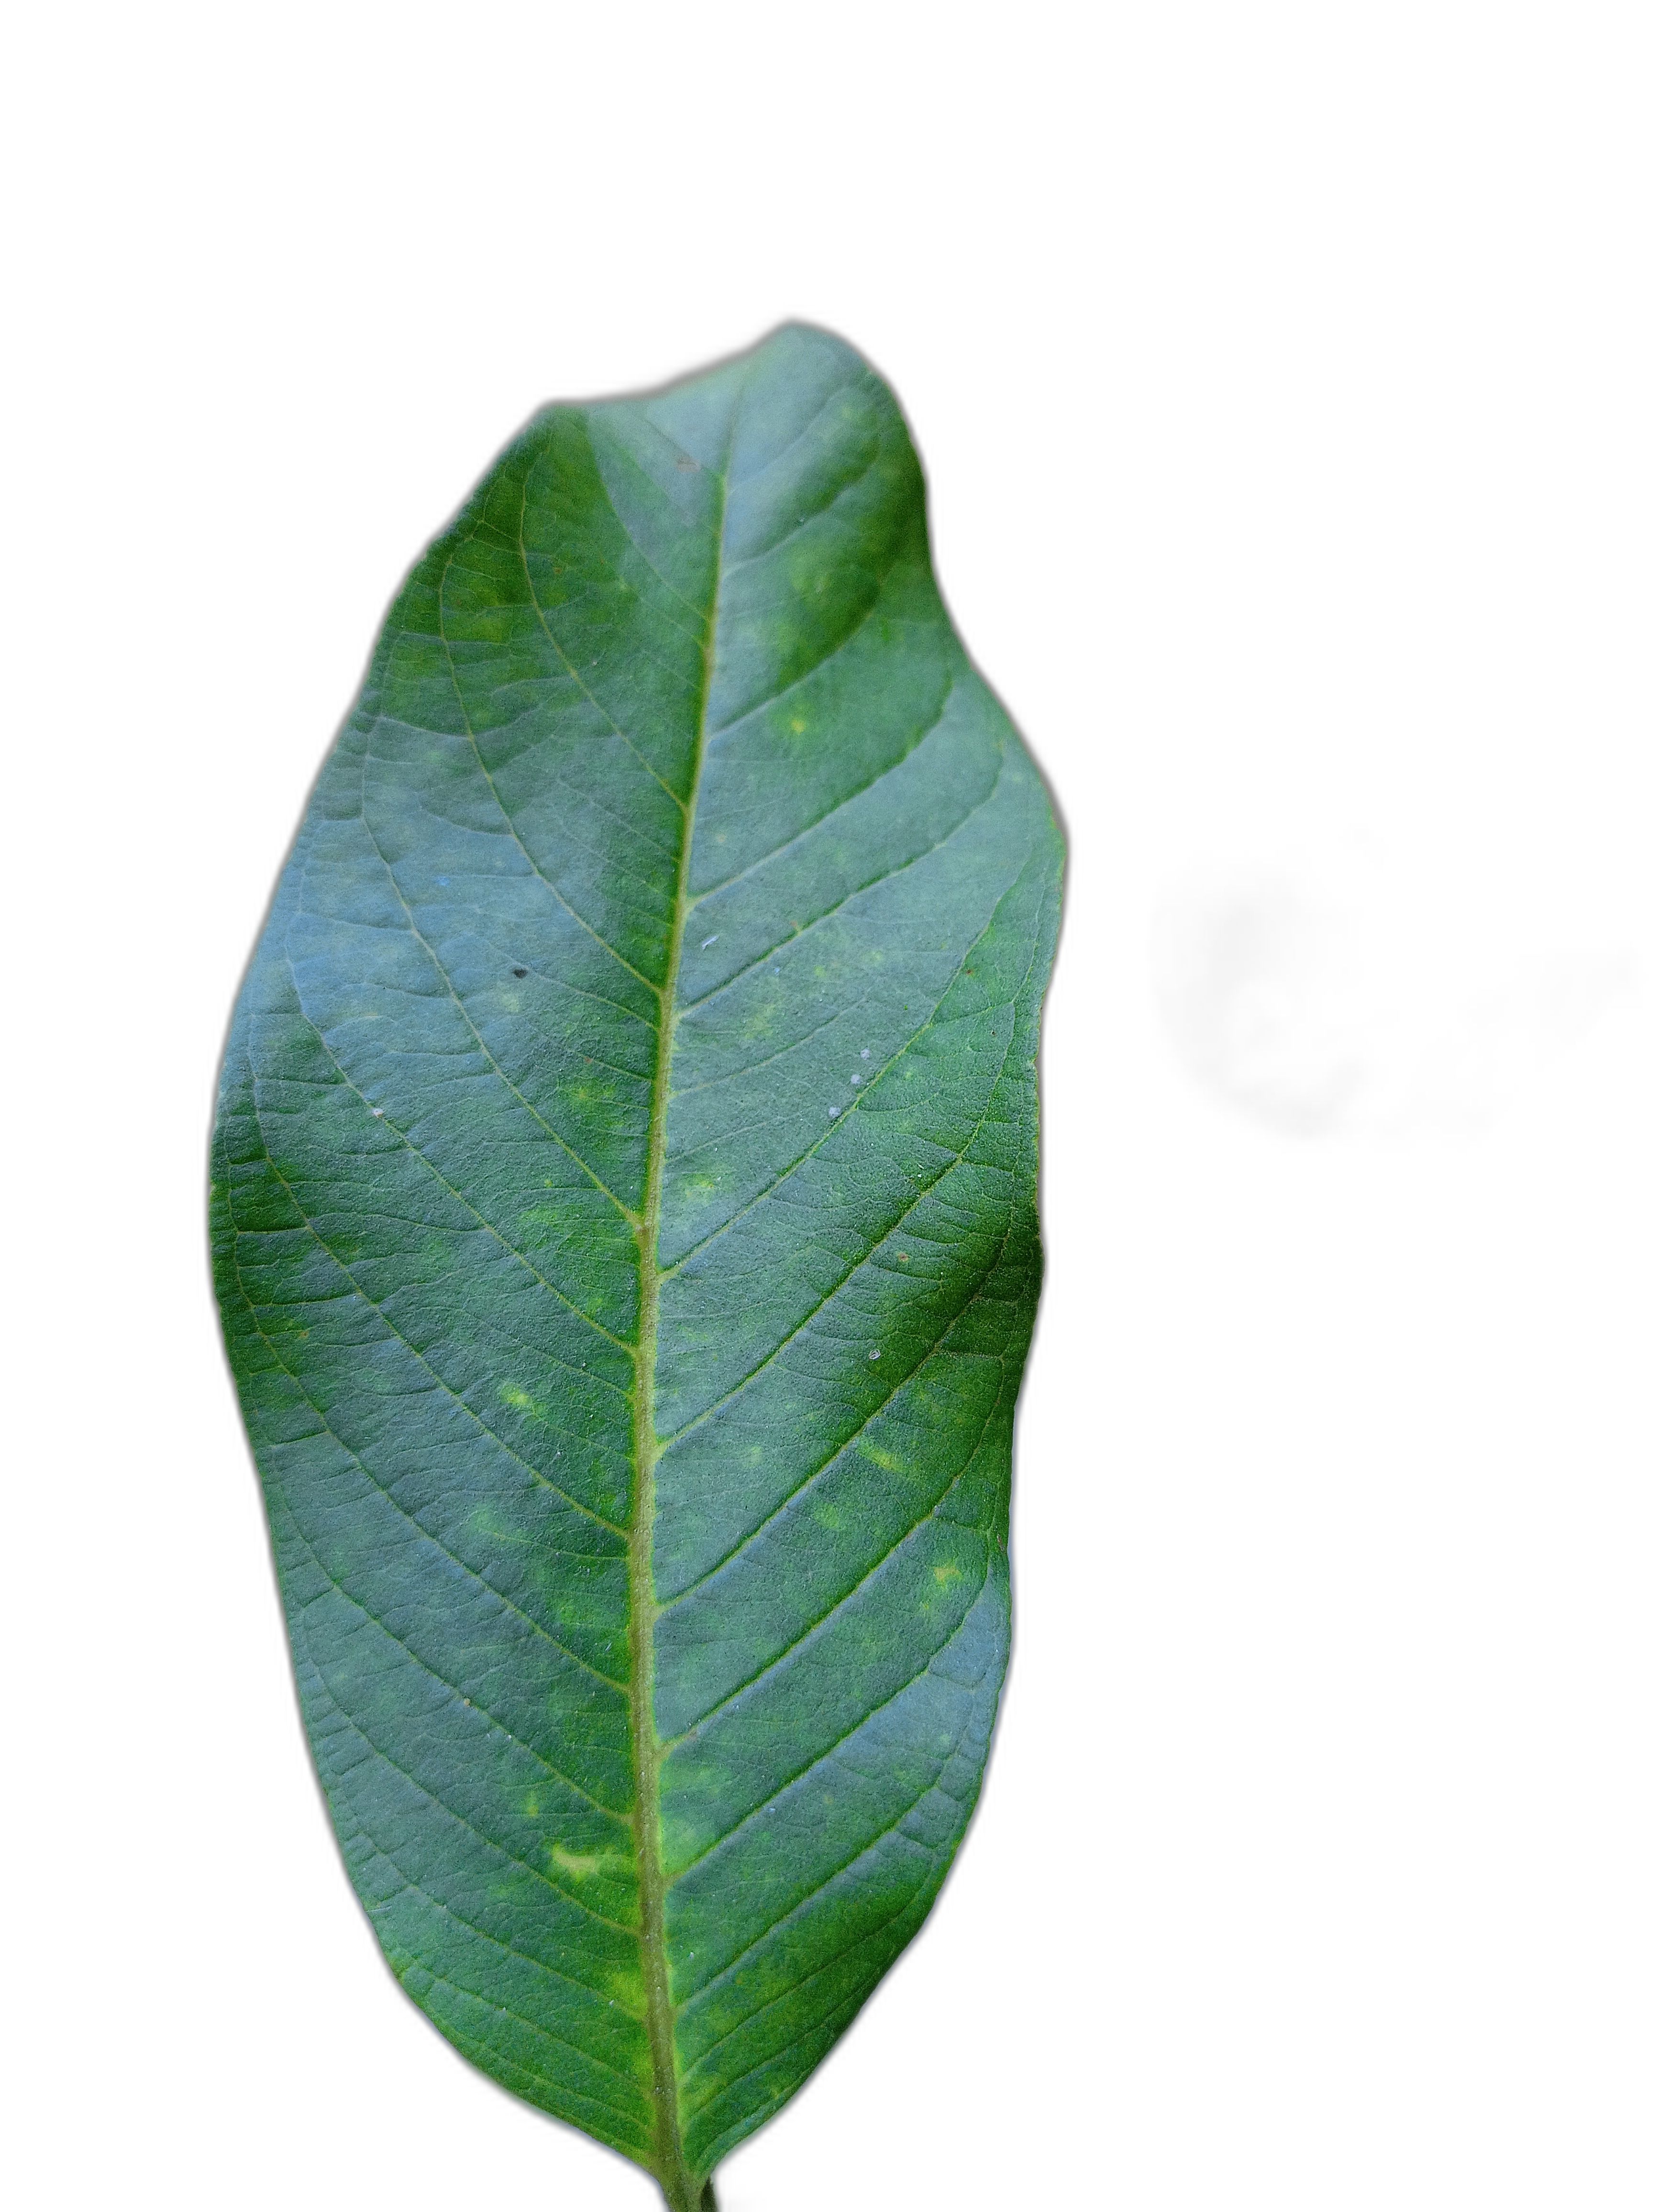
Plant part: leaf
Disease: Healthy